Petro Glebka

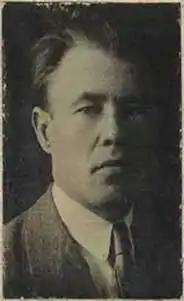
Glebka in 1934

Petro Glebka (Belarusian: Пятро Глебка; 6 July, 1905 – 18 December, 1969) was a Belarusian Soviet poet, playwright, translator, academic and public figure.